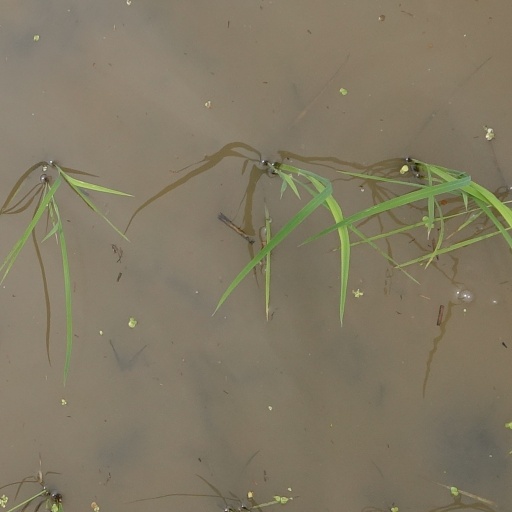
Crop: rice